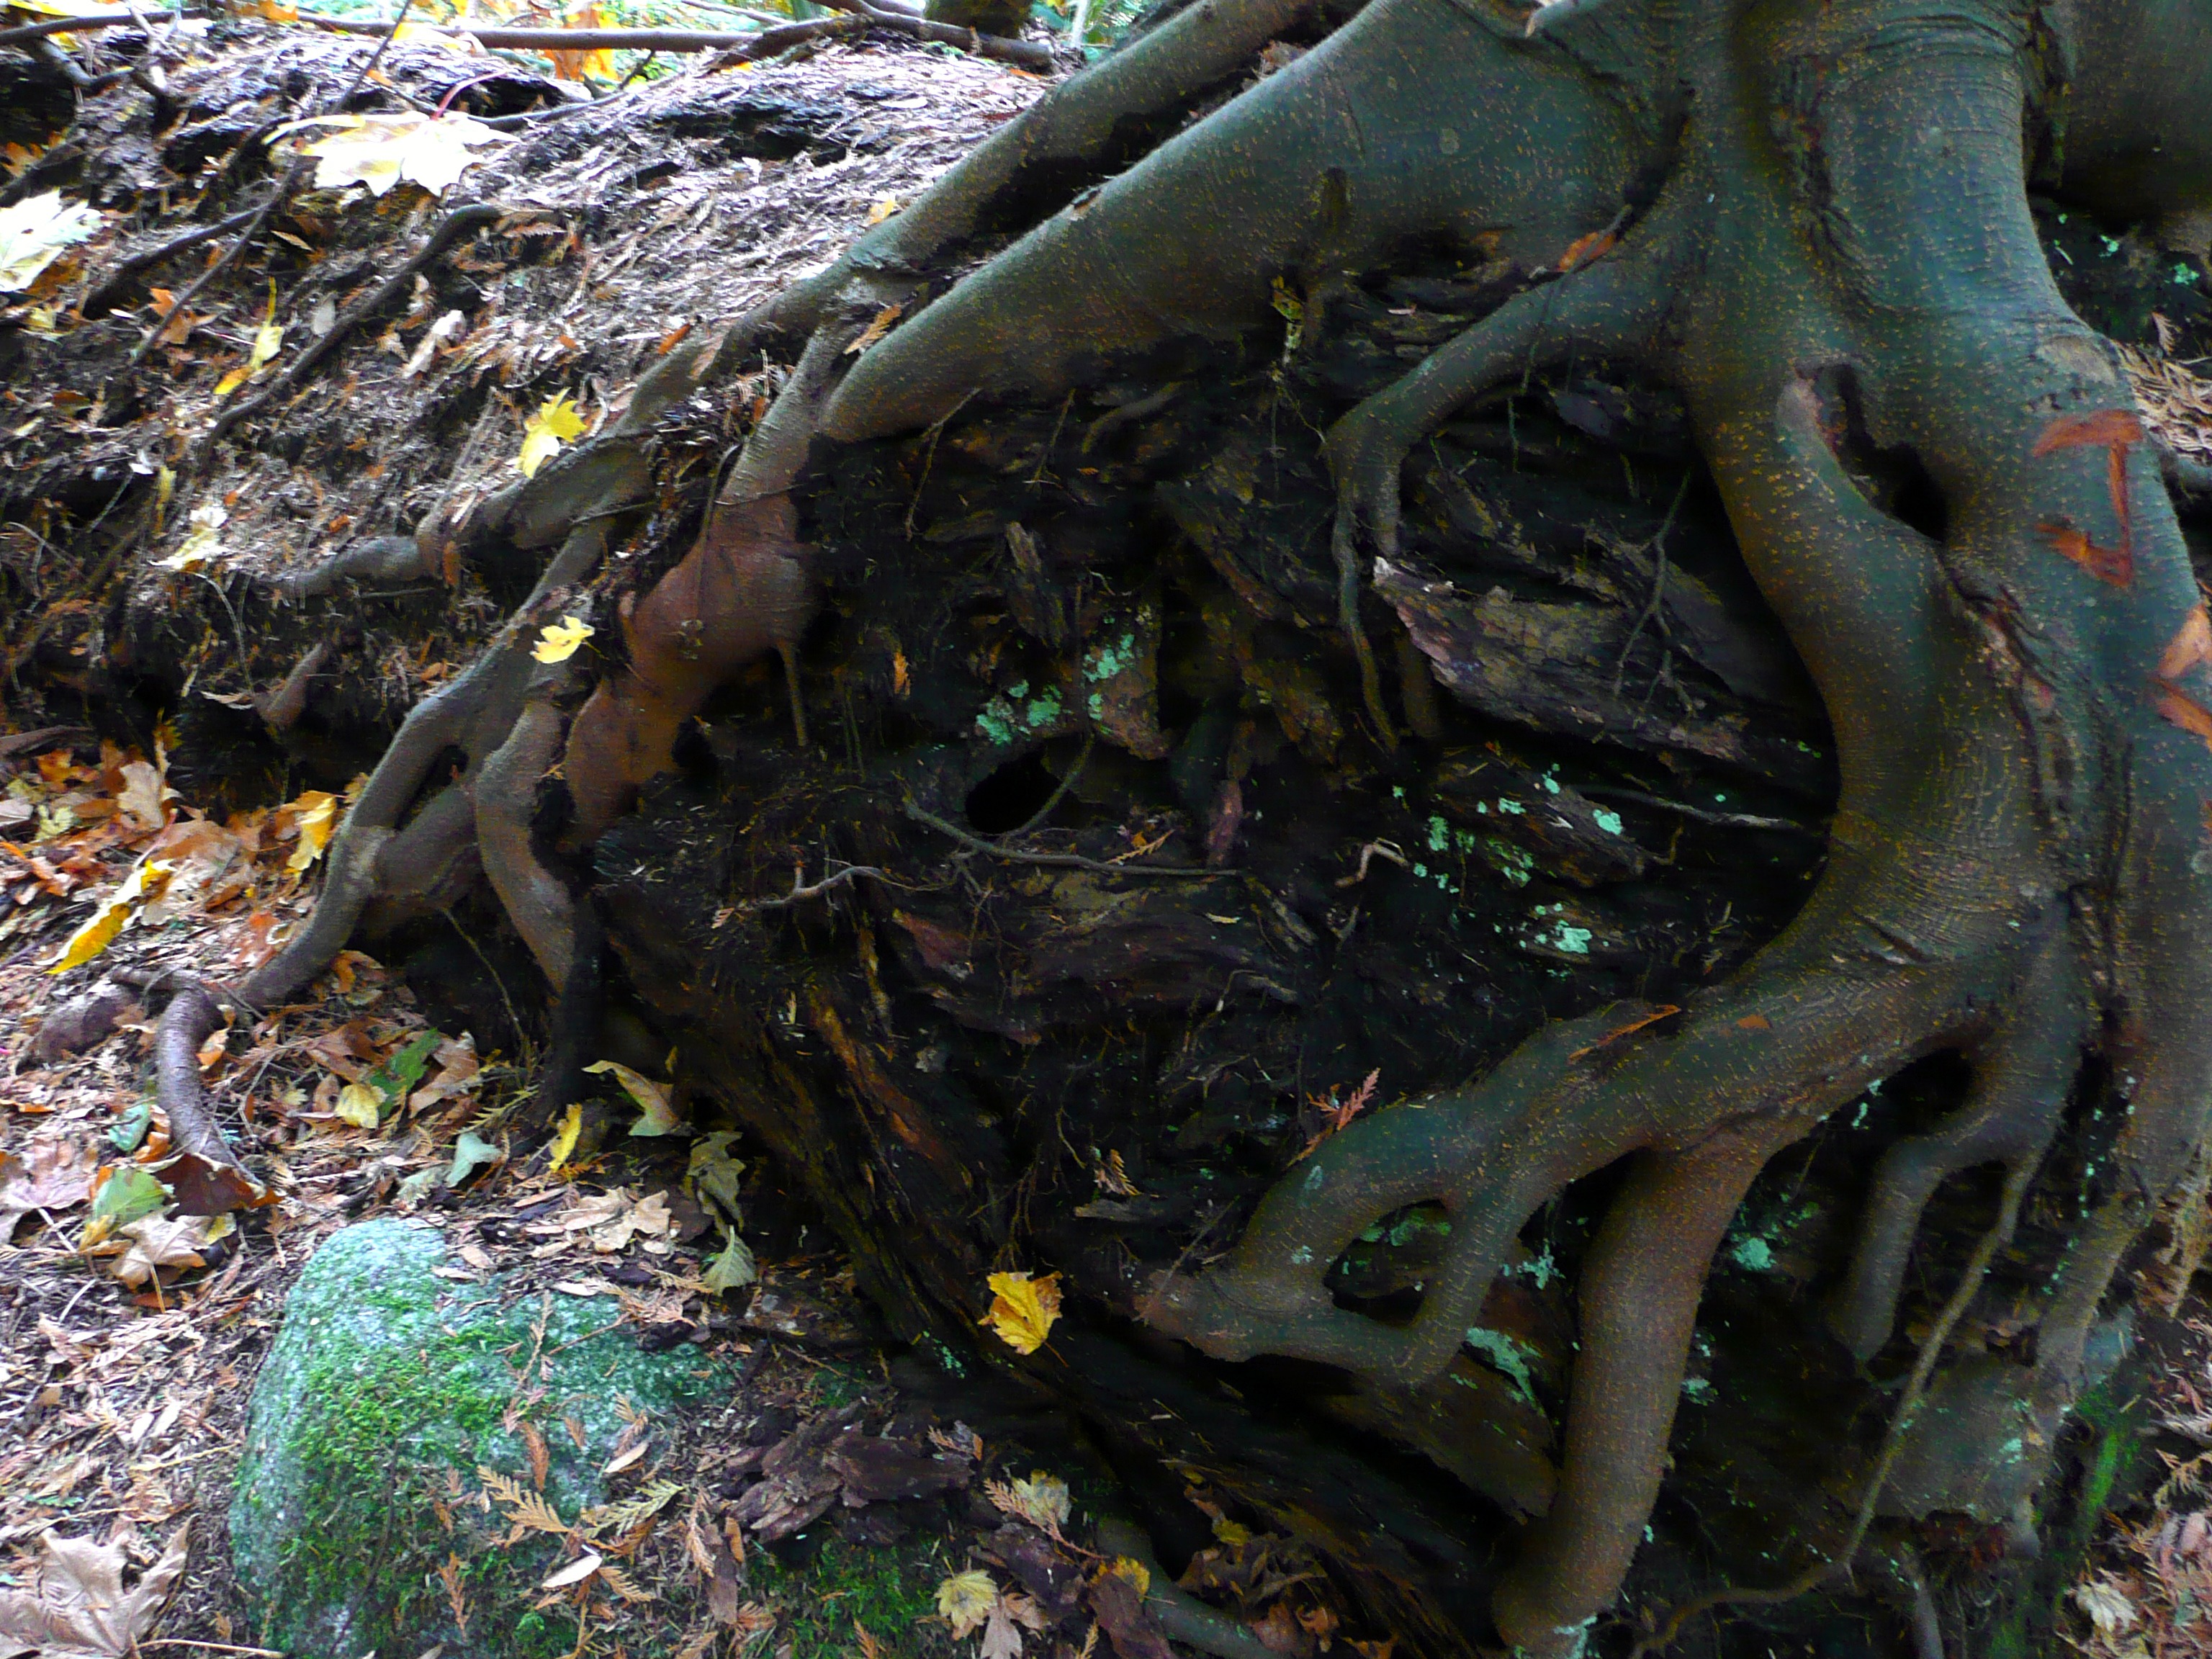
tree, nature, forest, rock, plant, leaf, fall, wildlife, green, mud, garden, material, root, geology, roots